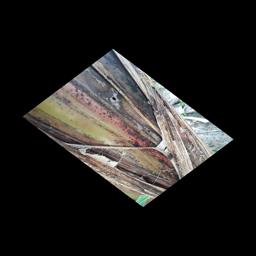
Label: PSEUDOSTEM WEEVIL